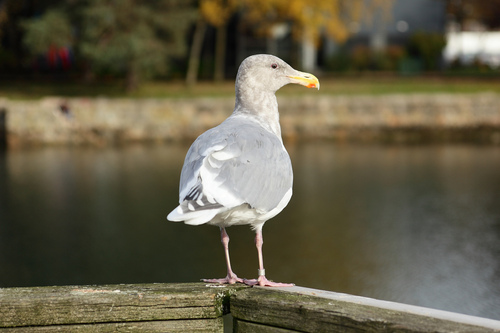
this is a large gray water bird with a long thick bill that hooks downward.
this bird looks like a seabird with gray wings and an orange bill
this medium sized bird with brown eyes with a bill that curves downwards
this bird has a long thick bill and white and gray feathers
this bird has a white belly and breast with a gray crown and wing.
this bird has wings that are white with a long beak
this bird is white in color, with a large curved beak.
this particular bird has a belly that is white and has gray wings
this bird has a thick yellow bill, with a grey back.
this bird has a grey crown, grey primaries, and a grey throat.
Species: Glaucous Winged Gull